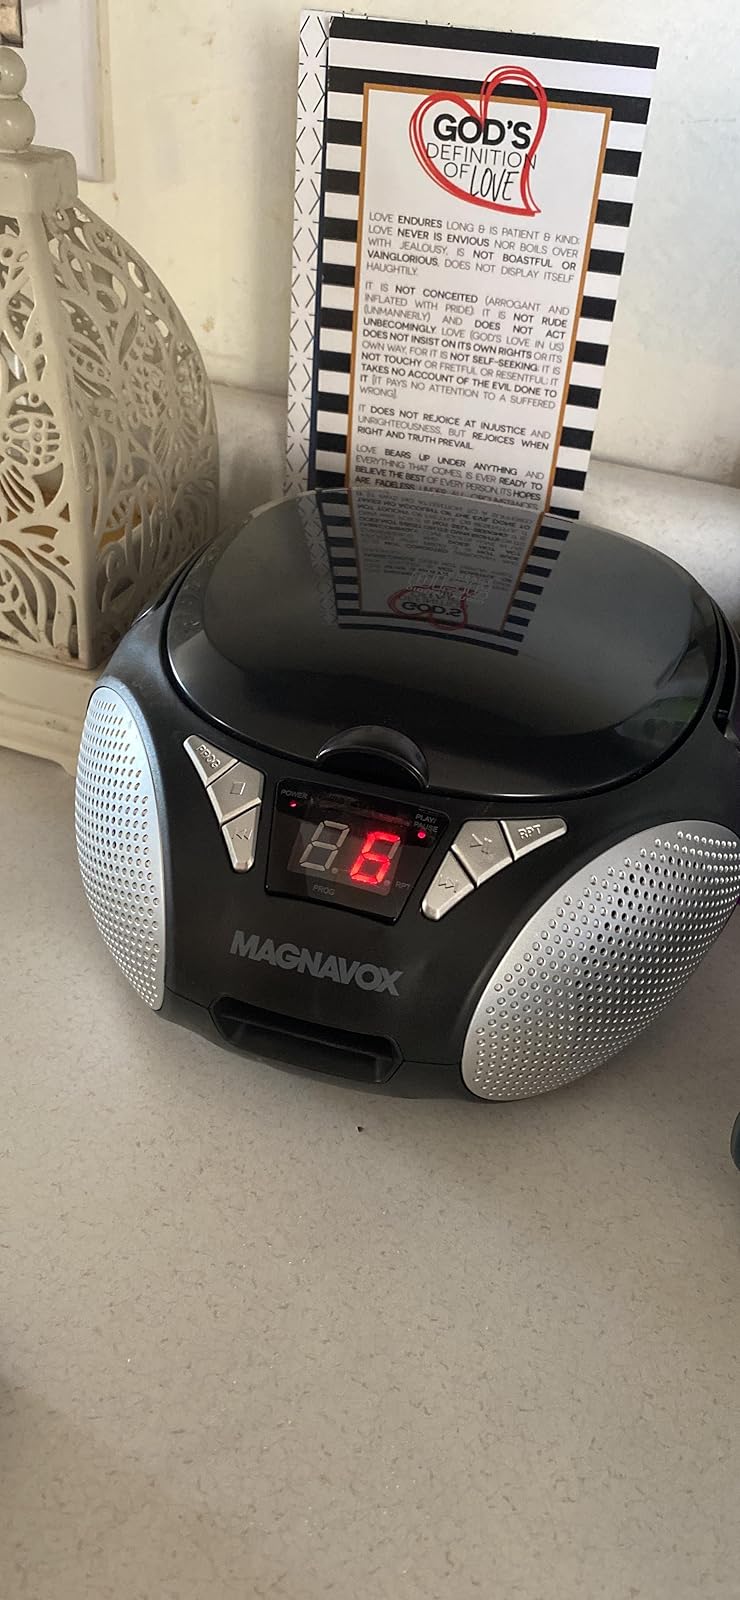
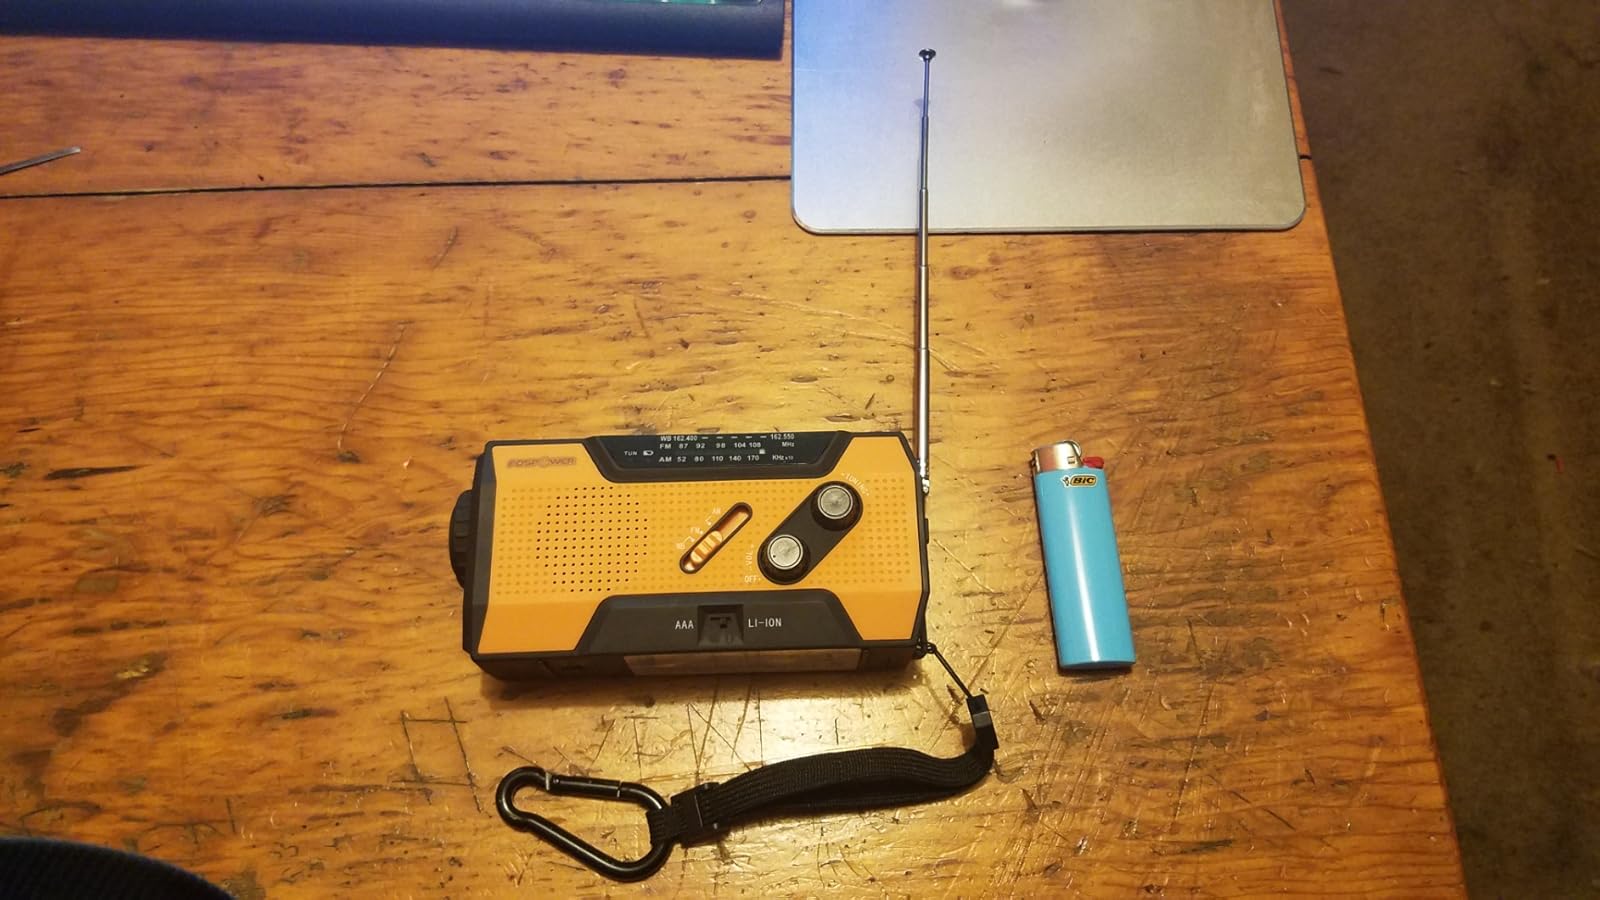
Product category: radio
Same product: no